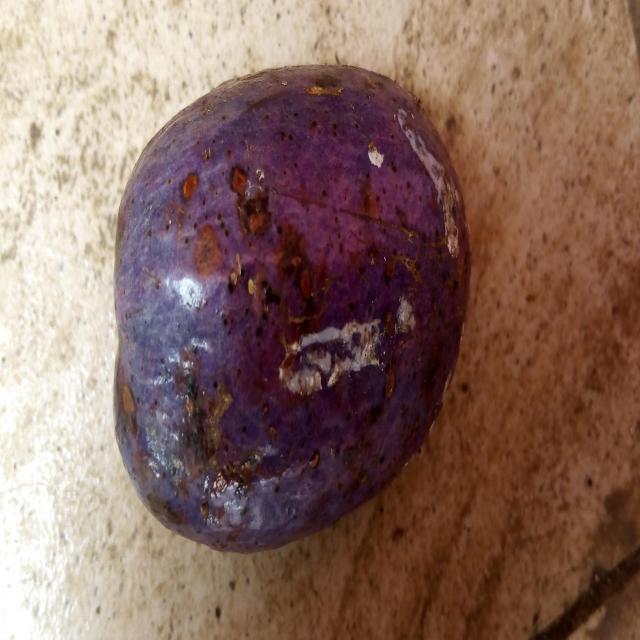
Plum grade: rotten